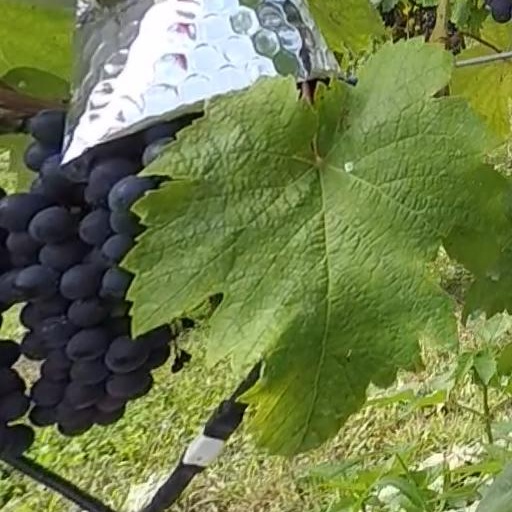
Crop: grape